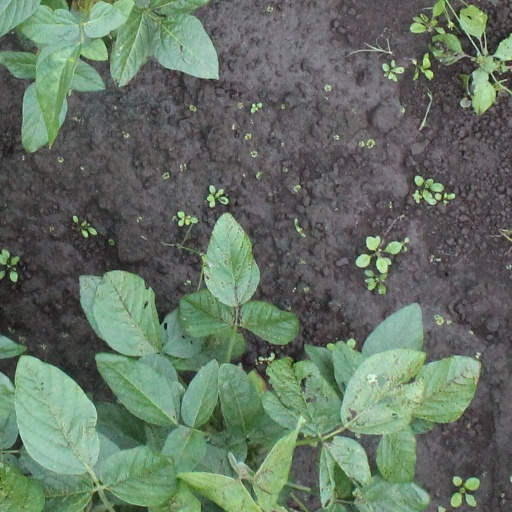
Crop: soybean